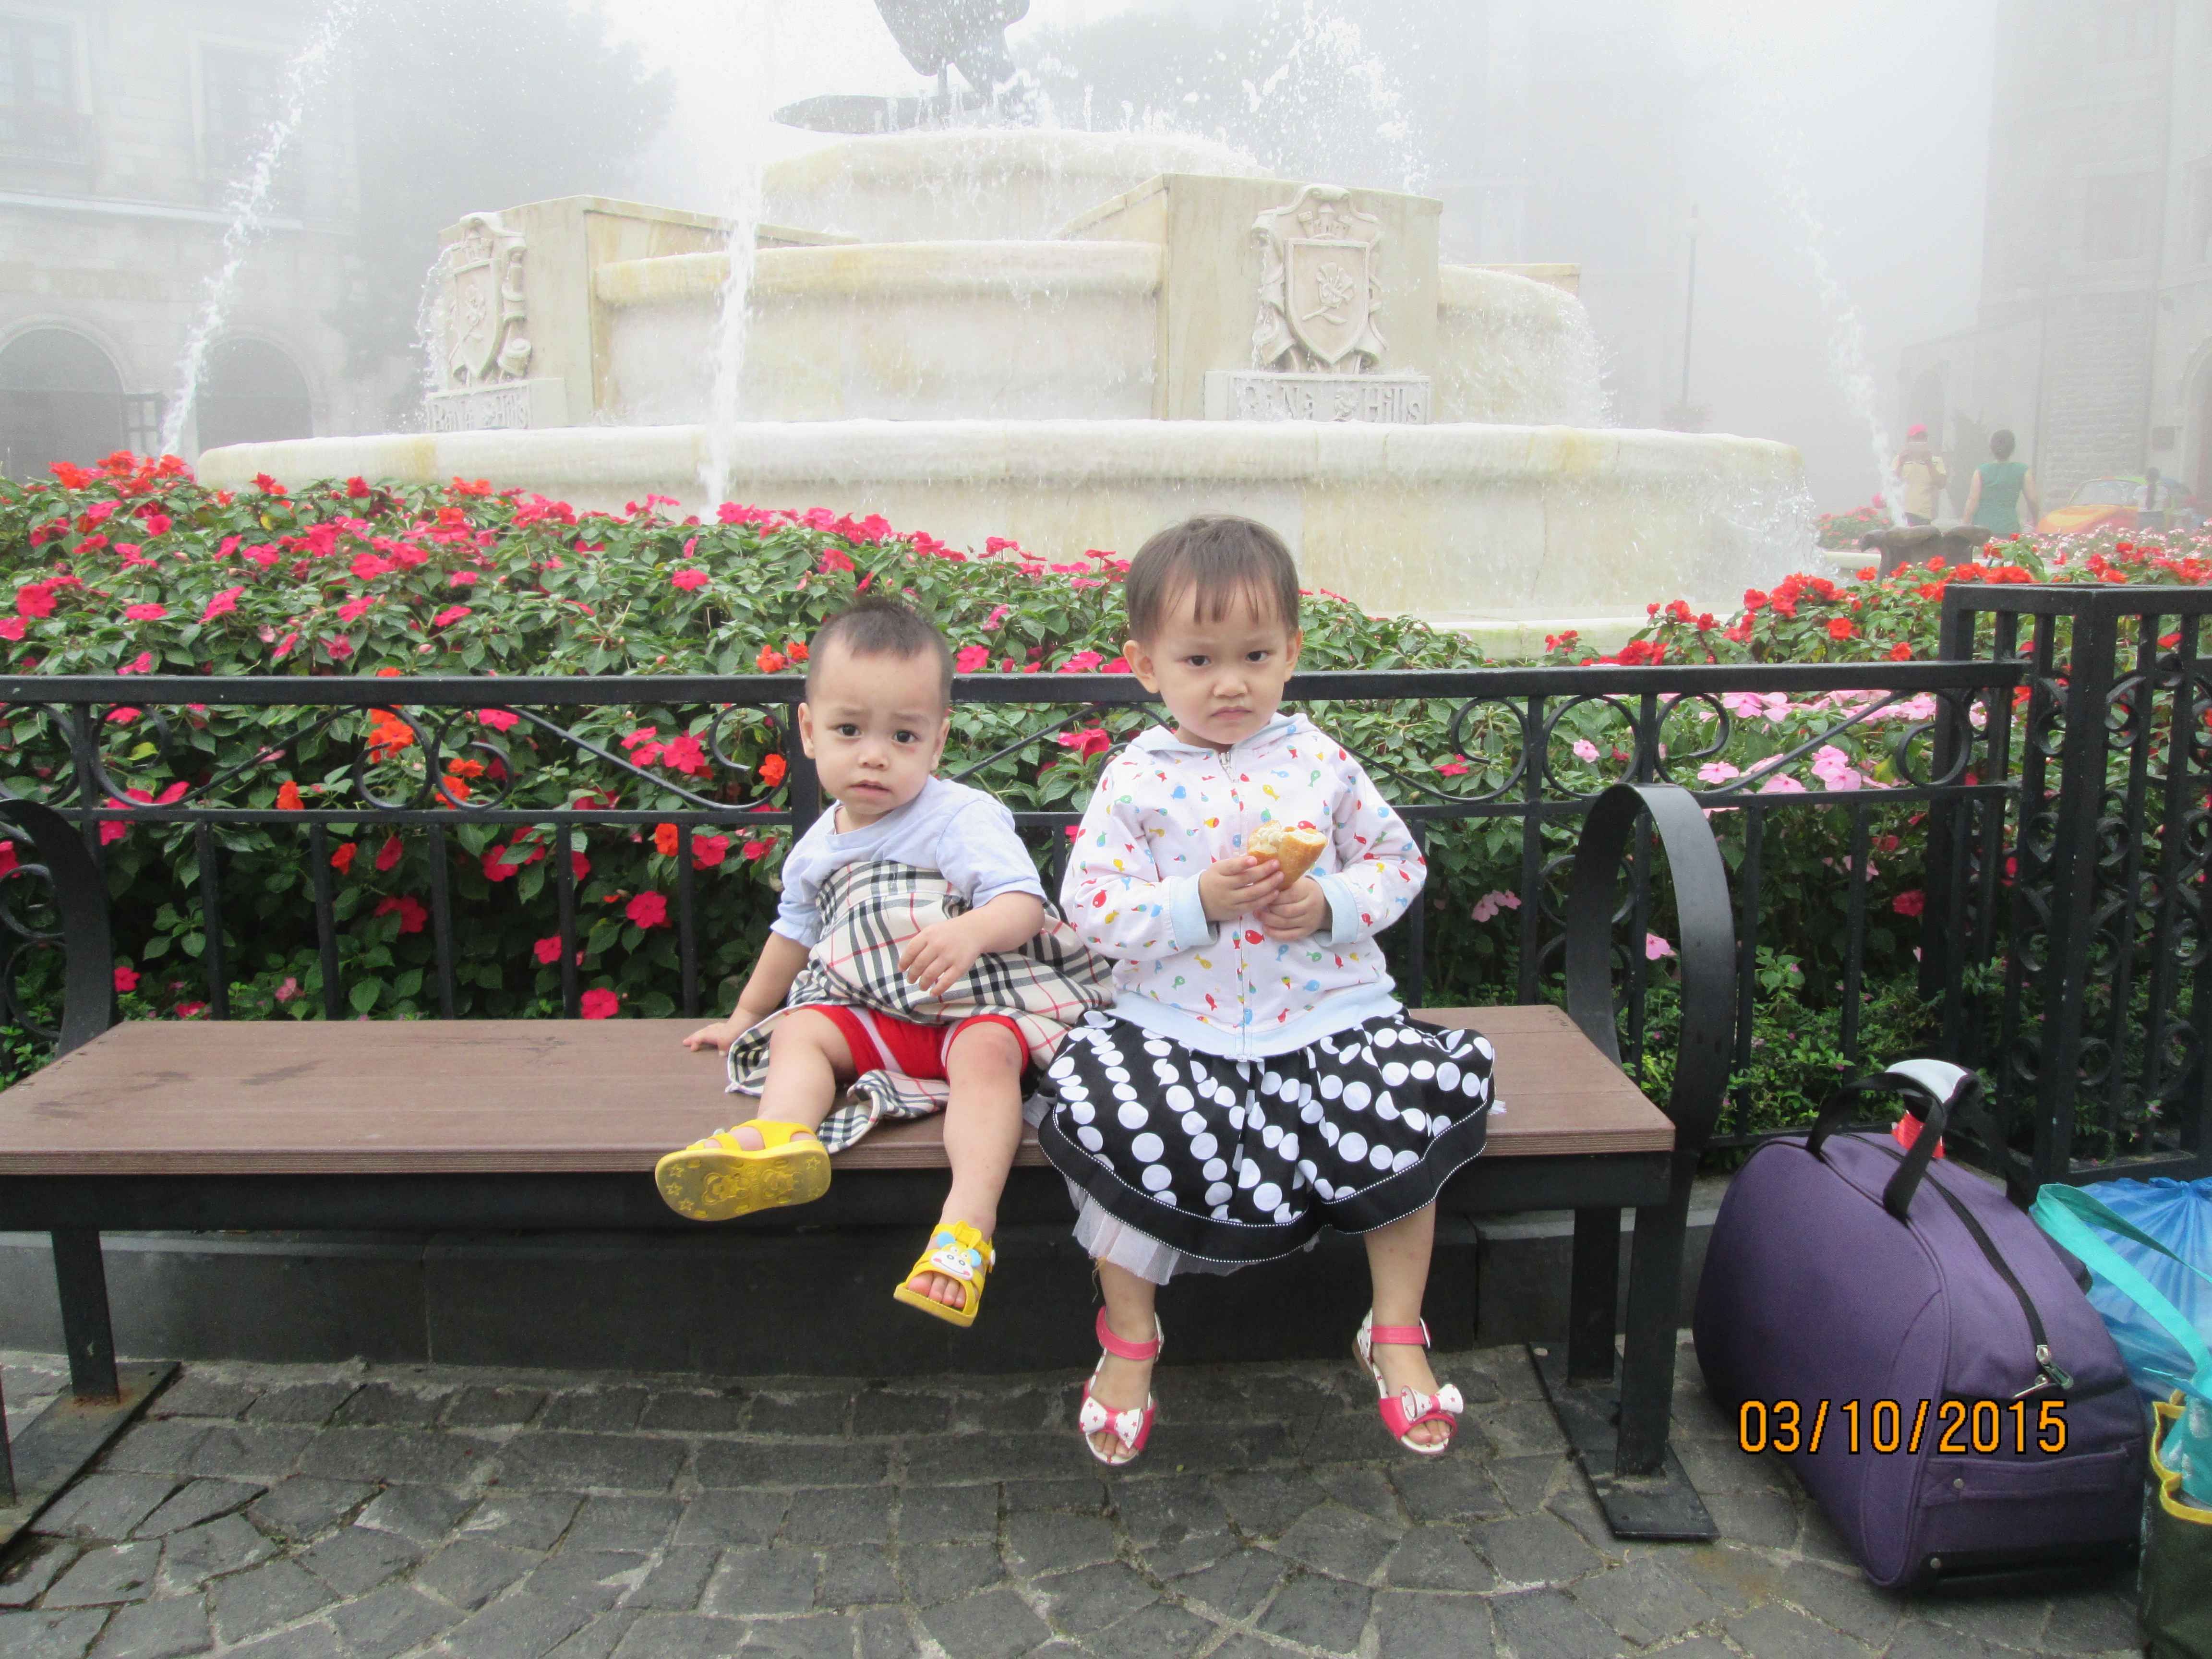
nature, child, sitting, leisure, temple, tourism, vacation, furniture, plant, toddler, travel, flower, world